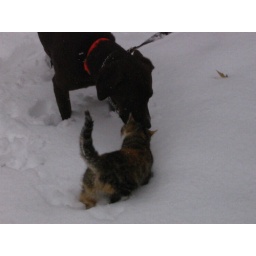
my dog and cat in the 6+ inches we had on the ground this morning!